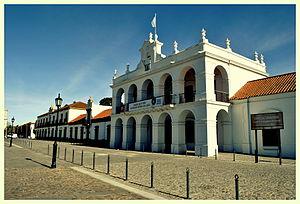
Luján est une ville de la province de Buenos Aires en Argentine. La ville est le chef-lieu du partido homonyme.